Ambrose Burnside

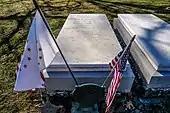
Burnside's grave at Swan Point Cemetery

Burnside offered to resign his commission altogether but Lincoln declined, stating that there could still be a place for him in the army. Thus, he was placed back at the head of the IX Corps and sent to command the Department of the Ohio, encompassing the states of Ohio, Indiana, Kentucky, and Illinois. This was a quiet area with little activity, and the President reasoned that Burnside could not get himself into too much trouble there. However, antiwar sentiment was riding high in the Western states as they had traditionally carried on a great deal of commerce with the South, and there was little in the way of abolitionist sentiment there or a desire to fight for the purpose of ending slavery. Burnside was thoroughly disturbed by this trend and issued a series of orders forbidding "the expression of public sentiments against the war or the Administration" in his department; this finally climaxed with General Order No. 38, which declared that "any person found guilty of treason will be tried by a military tribunal and either imprisoned or banished to enemy lines".